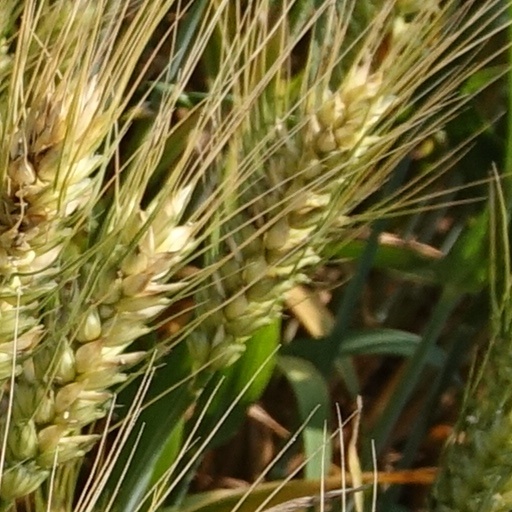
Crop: wheat